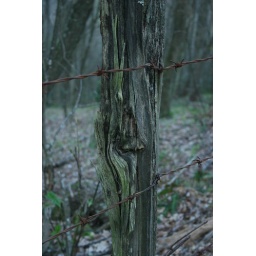
blue ridge parkway - near blowing rock nc - april 2009